Question: What is the color of the roof?
Tambaya: Menene launin rufin?
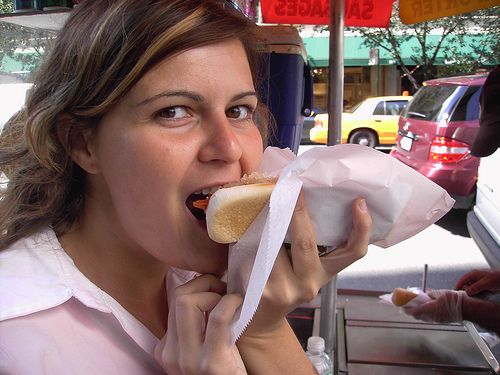
Answer: Green.
Amsa: Kore.